Bless the Beasts and Children (film)

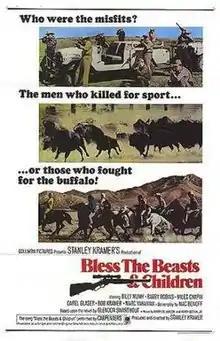
Film poster

Bless the Beasts and Children is a 1971 film adaptation of the eponymous novel written by Glendon Swarthout. It was directed by Stanley Kramer and stars Bill Mumy and Barry Robins.